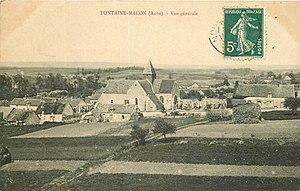
panorama du village vers 1910.
Fontaine-Mâcon est une commune française, située dans le département de l'Aube en région Grand Est.